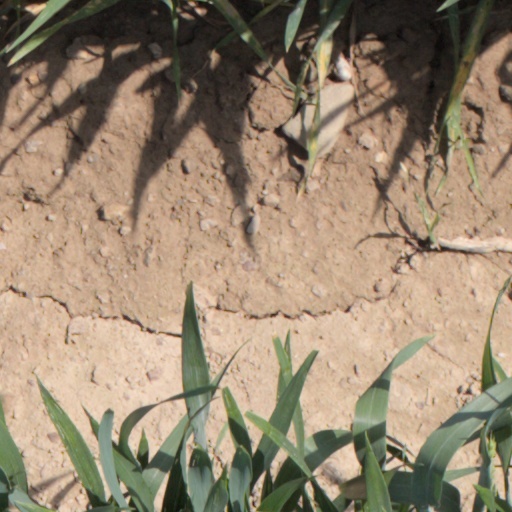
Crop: wheat